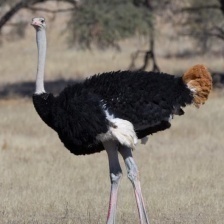
Species: OSTRICH
Scientific name: STRUTHIO CAMELUS